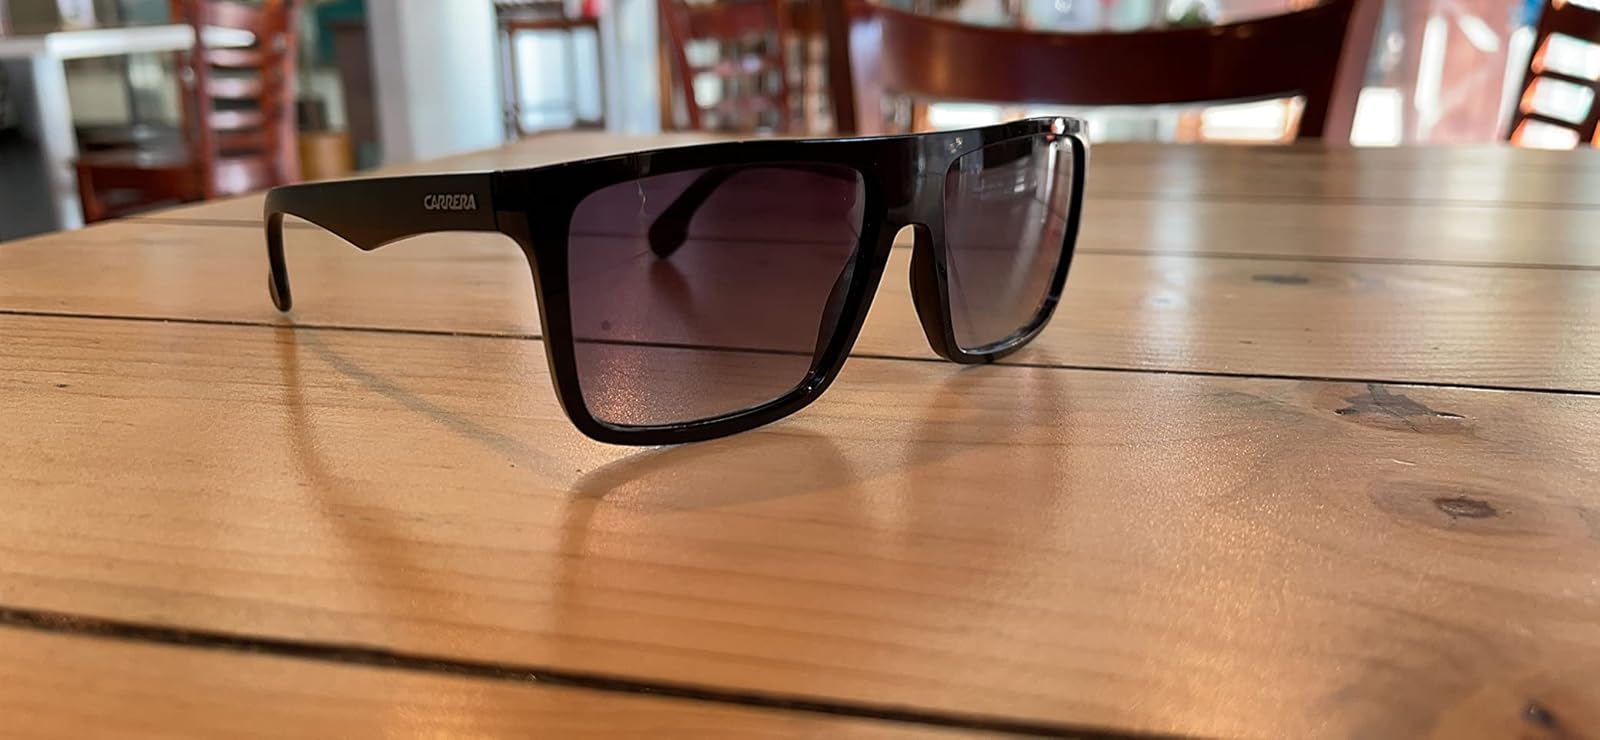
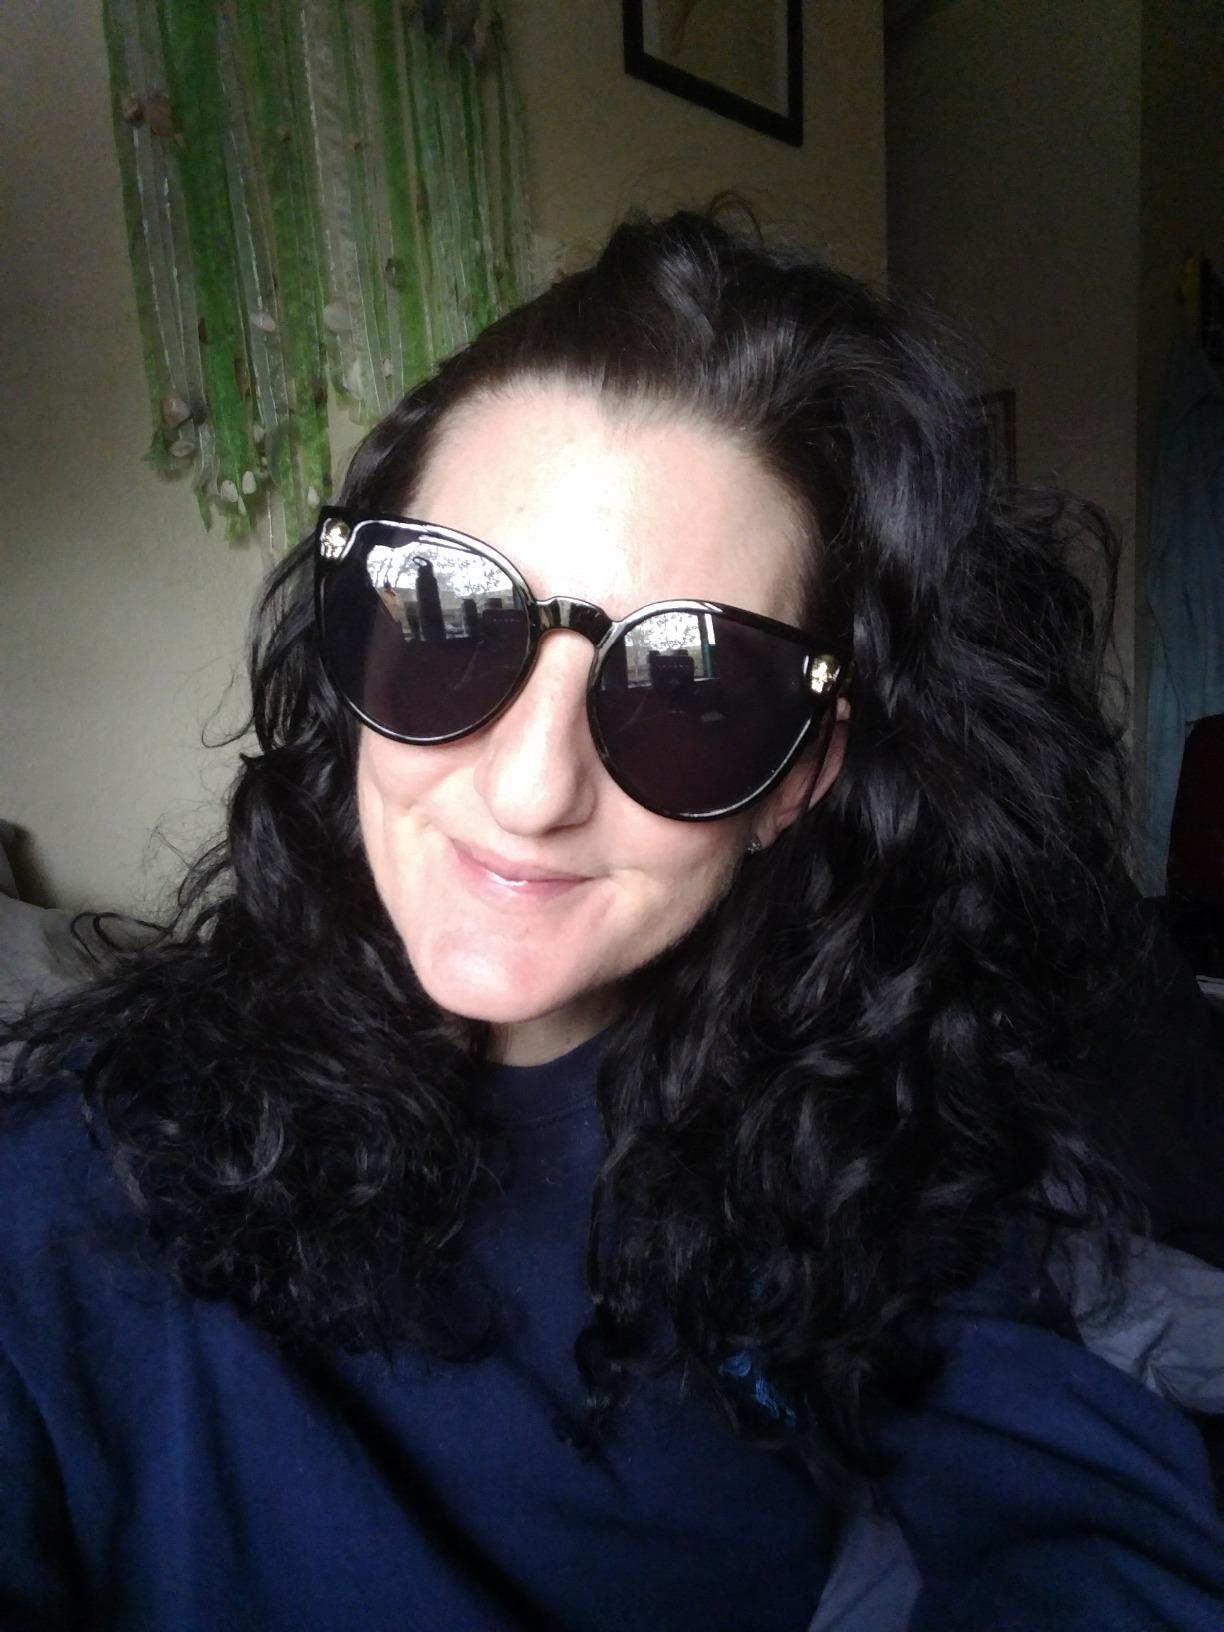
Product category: accessories_sunglasses
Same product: no